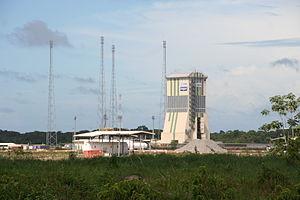
Ensemble de lancement Soyouz sur le Centre Spatial Guyanais
Le Centre spatial guyanais, en abrégé CSG, est un centre de recherche spatial et une base de lancement française et européenne, situés dans les communes de Kourou et Sinnamary, en Guyane française. Il a été mis en service en 1968. Les lanceurs européens Ariane, utilisés principalement pour le lancement des satellites de télécommunications, sont lancés depuis cette base. Complétant Ariane 5 dont la capacité d'emport est de 9,6 tonnes en orbite géostationnaire et 20 tonnes en orbite basse, deux nouveaux ensembles de lancement destinés à de nouveaux types de fusée sont introduits - Vega et Soyouz - permettant à l'Agence spatiale européenne de disposer d'une gamme complète de lanceurs. La base est gérée conjointement par le Centre national d'études spatiales, Arianespace et l'Agence spatiale européenne.
Sinnamary est une commune française, située dans le département de la Guyane.